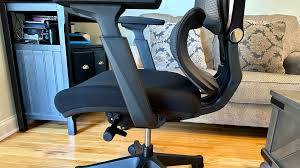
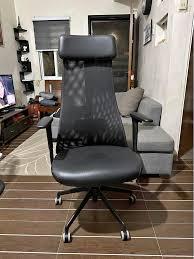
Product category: items_chair
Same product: no